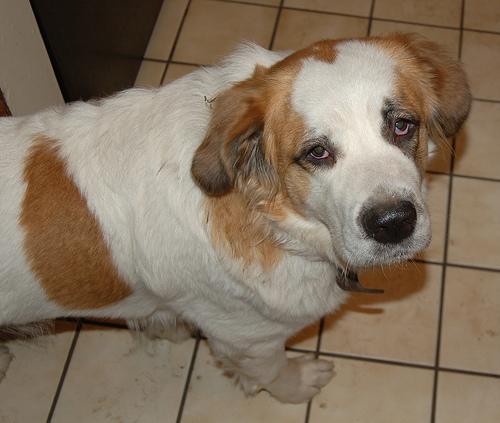
Breed: saint bernard